AR Scorpii

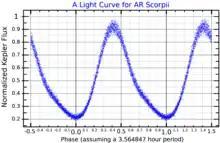
A broadband optical light curve for AR Scorpii, plotted from "Kepler" data

AR Scorpii is the first "white dwarf-pulsar" to be discovered. Its unusual nature was first noticed by amateur astronomers. The 3.56-hour period in AR Scorpii's light curve caused it to be misclassified as a Delta Scuti variable, but in 2016, this period was found to be the binary orbital period. In addition, the system shows very strong optical, ultraviolet, and radio pulsations originating from the red dwarf with a period of just 1.97 minutes, which is a beat period from the orbital rotation and the white dwarf spin. These pulsations occur when a relativistic beam from the white dwarf sweeps across the red dwarf, which then reprocesses the beam into the observed electromagnetic energy. Although the white dwarf shows evidence of accretion in the past, at present it is not accreting significantly, and the system is powered by the spin-down of the white dwarf. The white dwarf's rotation will slow down on a timescale of years. It has a radius of about km, about the same size as Earth.